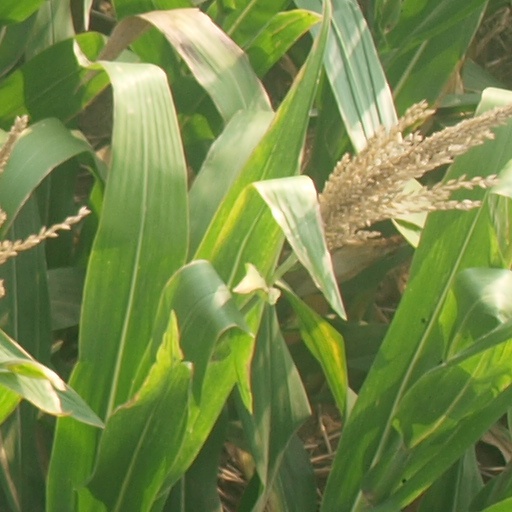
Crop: maize; corn